Ogontz Hall

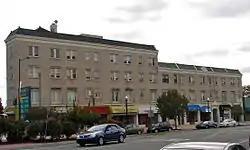
Ogontz Hall, September 2010

Ogontz Hall is an historic, American, combined residential and commercial building complex that is located in the West Oak Lane neighborhood of Philadelphia, Pennsylvania.